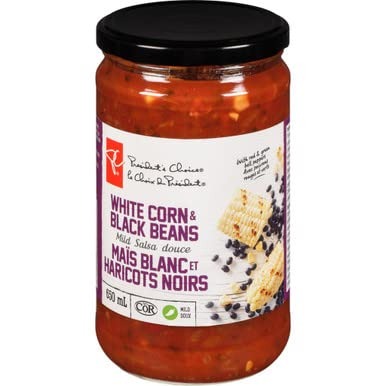
Item Name: PC White Corn & Black Beans Salsa, Mild, 650mL/22 oz., {Imported from Canada}
Bullet Point 1: Mild Salsa
Bullet Point 2: Made with Red & Green Bell Peppers
Bullet Point 3: Delicious with your Favourite Chips.
Bullet Point 4: Imported from Canada
Product Description: <p>Full of tomatoes, white corn, green chili peppers, black beans and more, this flavourful salsa will complement the flavour of your dishes. </p><p>It's ready to add to tacos, fajitas or burritos and the perfect go-to salsa for dipping tortilla chips.</p>
Value: 1.0
Unit: Count

Price: 19.99